Mirjam Schmidt

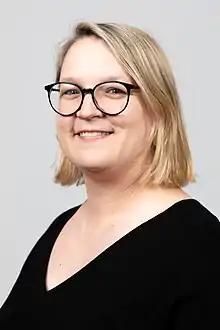
Schmidt in 2019

Mirjam Luise Schmidt (born 26 February 1977 in Kulmbach) is a German politician (Alliance 90/The Greens) and since 2019 member of the Landtag of Hesse.